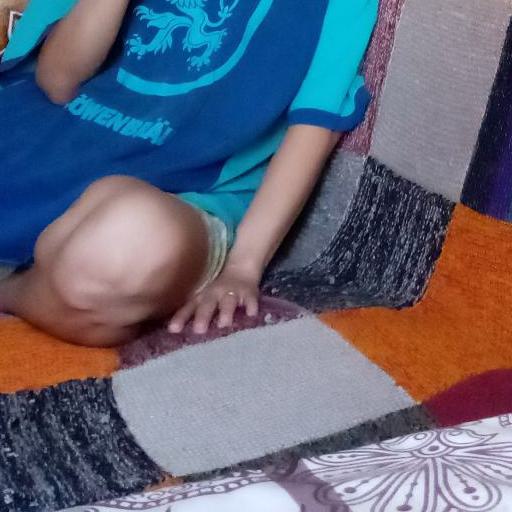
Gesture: no_gesture